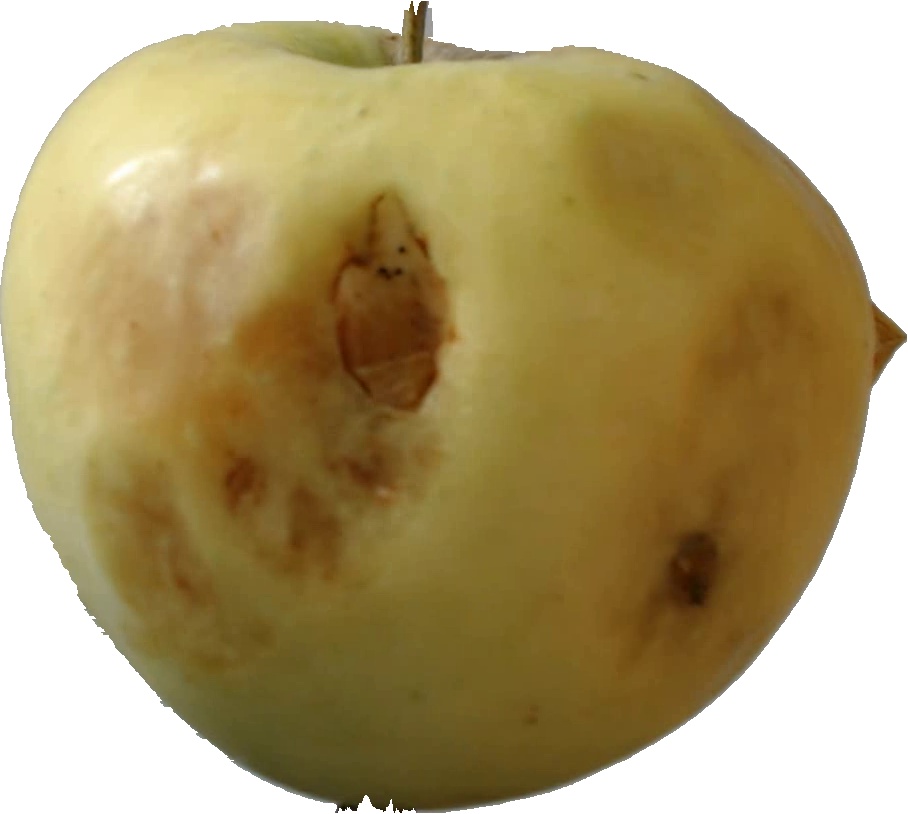
Label: apple_hit_1